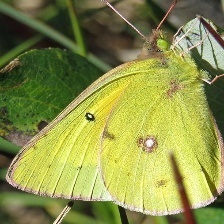
Species: CLOUDED SULPHUR
Butterfly family (ImageNet category): sulphur_butterfly